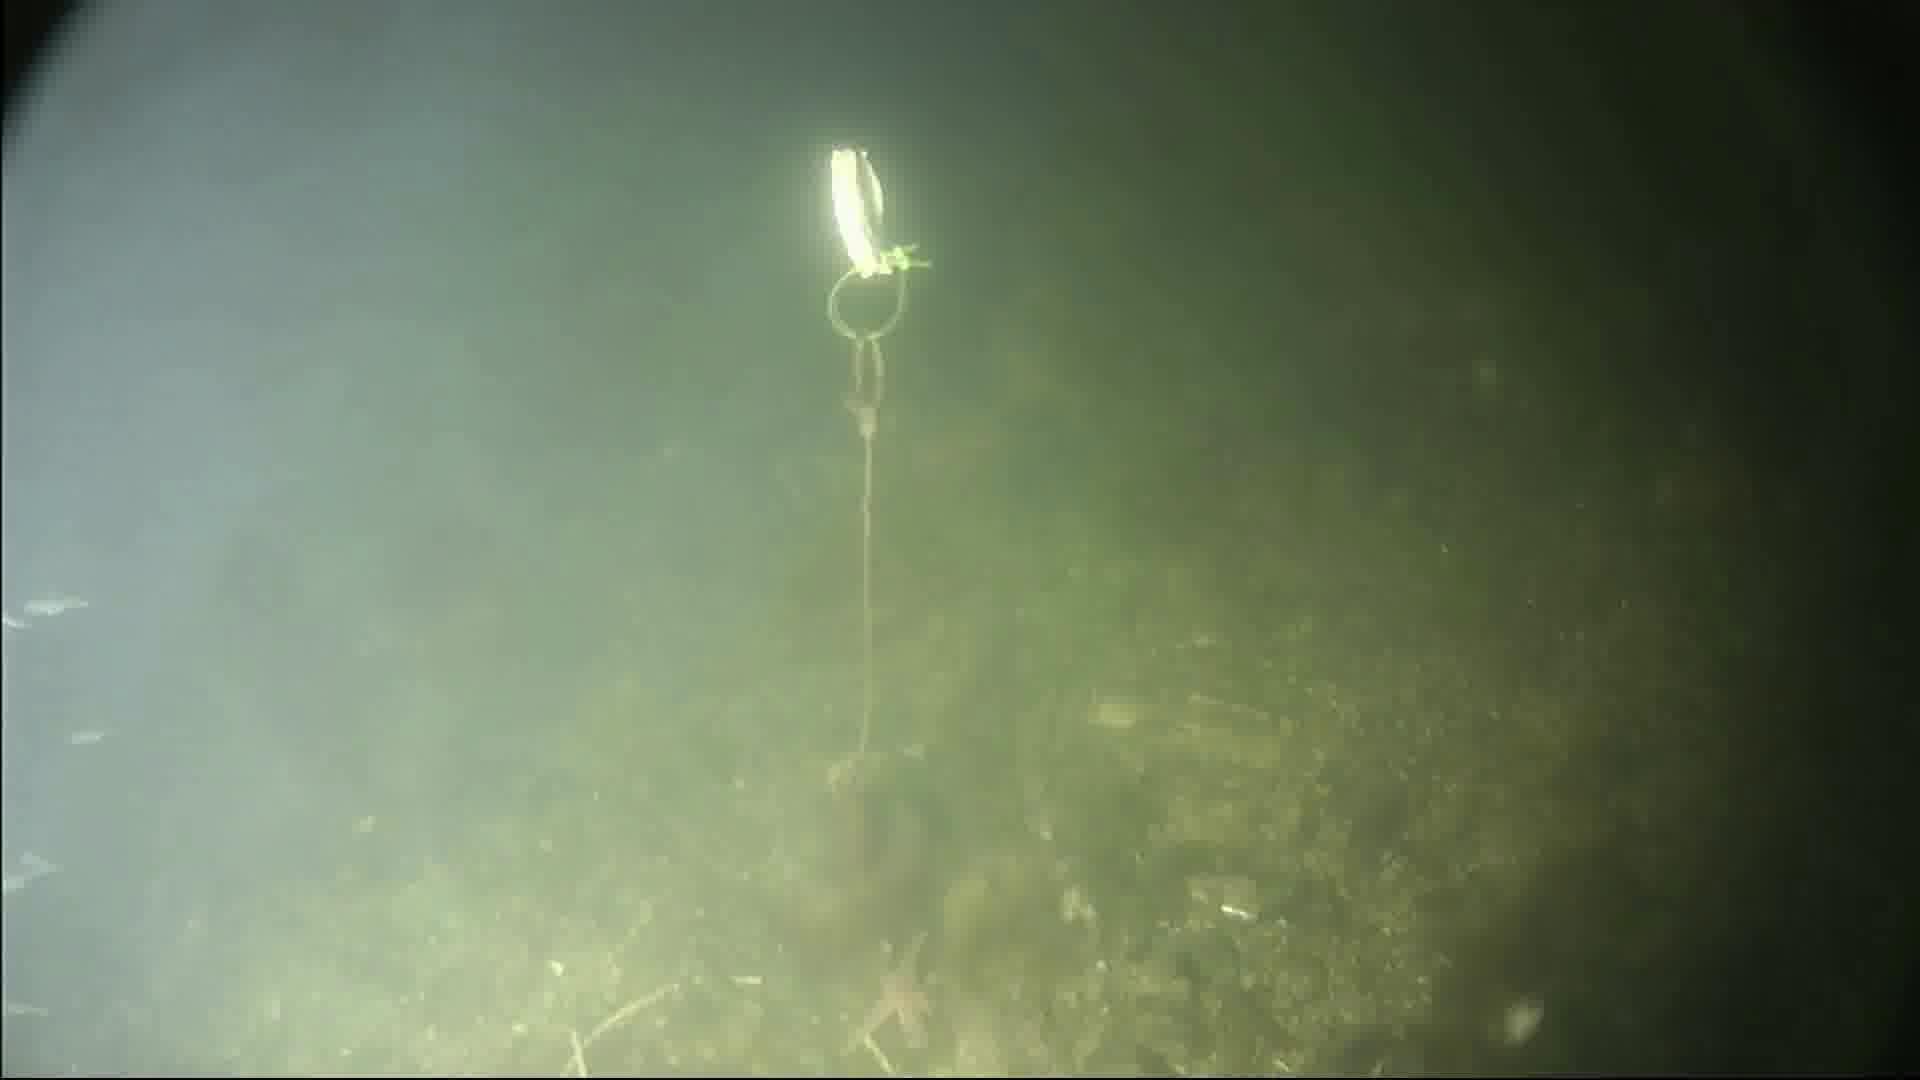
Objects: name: small_fish
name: starfish
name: crab